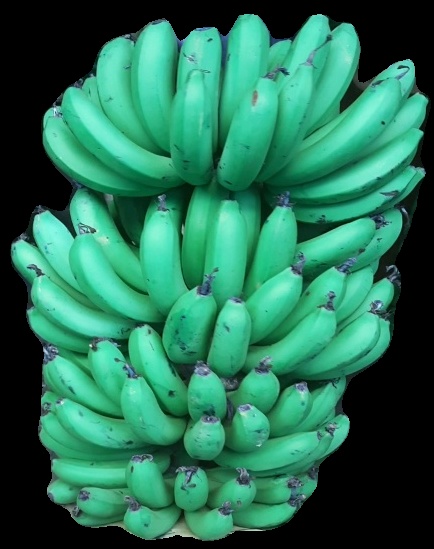
Variety: pachbale
Grade: grade1